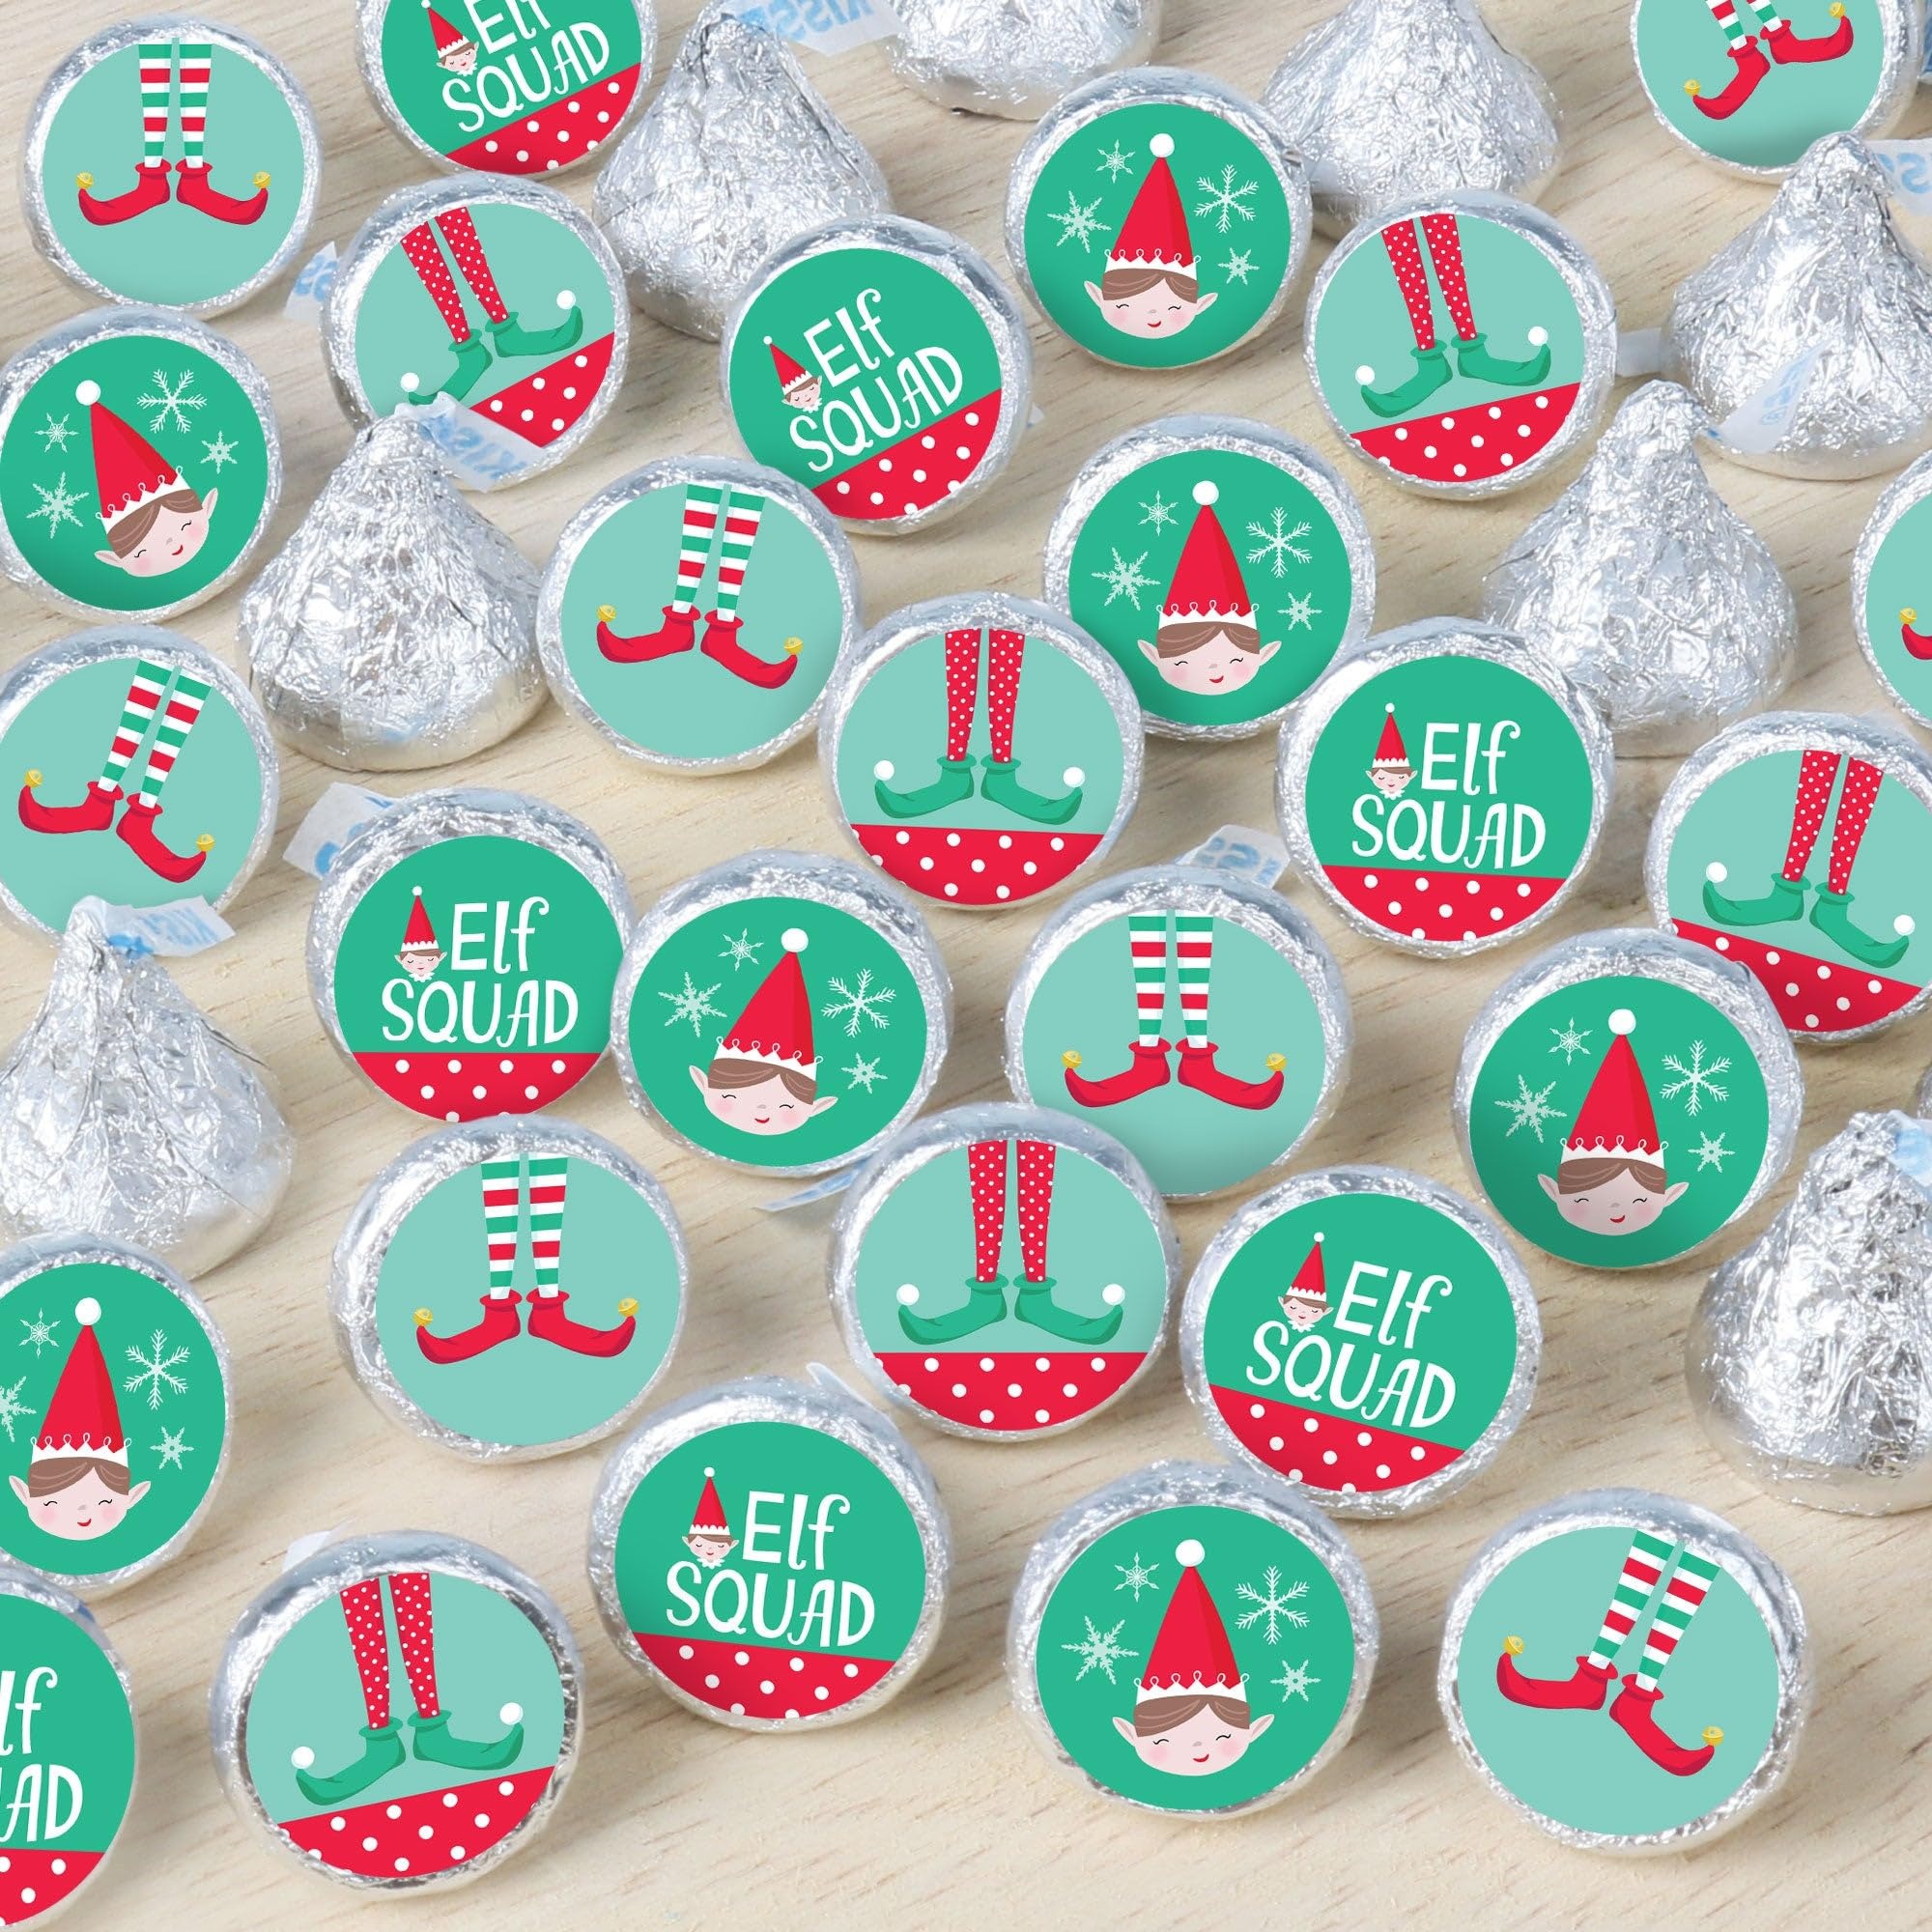
Item Name: Big Dot of Happiness Elf Squad - Kids Elf Christmas and Birthday Party Small Round Candy Stickers - Party Favor Labels - 324 Count
Bullet Point 1: Elf Squad Small Round Candy Sticker Favors includes 3 sheets of 108 stickers per sheet for a total of 324 stickers - perfect for styling your Kids Elf Christmas and Birthday Party candy favors. Measuring to .75 in, these round candy labels will fit a variety of small candies with a flat, round bottom like wrapped chocolate or peppermints. Candy not included.
Bullet Point 2: Tiny Surprise: Mini yet ornate, the Elf Squad round candy stickers make excellent little accents on all your bite-size treats. Scatter the decorated goodies along your dessert table, package them in small gift bags as party favors, or display them in a pretty bowl for your candy buffet. These adorable stickers are the perfect touch to your special Kids Elf Christmas and Birthday Party.
Bullet Point 3: Quick and Easy: An effortless way to decorate, the Santa Elf round candy sticker favors require minimal assembly. Simply peel and stick onto the flat side of any round candy or packaged treats. You can even add them on the tops of your beverage bottles, party favor bags, or on stationery.
Bullet Point 4: Premium Party Supplies: Elf round candy labels are professionally printed on sticker paper with a photo-like shine. They are individually inspected and carefully packaged by hand. Simply attach each round candy sticker to your chosen candies.
Bullet Point 5: Made in the USA: Elf Squad Round Candy Sticker Favors are designed and manufactured at our Wisconsin facility using materials that are Made in the USA.
Product Description: The tiniest of details can make the biggest difference when it comes to planning your upcoming Kids Elf Christmas and Birthday Party. Add a subtle yet thoughtful detail when you use the Elf Squad round candy stickers. Approximately 0.75 inches, these fun and delightful labels are just that special little something that elevates your occasion to a whole other level. With 4 different coordinating designs, these Santa Elf labels come with 324 stickers total that you can simply peel and stick onto the round, flat end of your favorite bite-sized treats like wrapped chocolates or mints. Scatter these decorated candies down your dessert table for your guests to grab or place them inside gift boxes to give away. Get creative and use the Elf Squad round candy stickers on the top of beverage bottle caps or on your party invites. This set of Elf themed round candy stickers will surely add a festive flair to your event and is the perfect final touch to your celebration.
Value: 324.0
Unit: Count

Price: 12.99